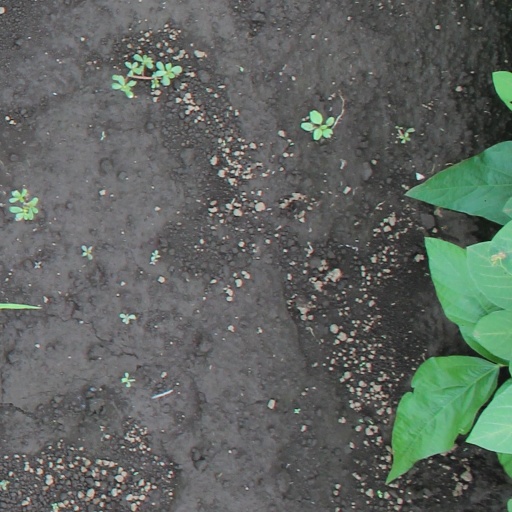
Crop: soybean